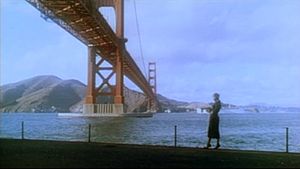
En kvinde skygges / Handling
Kim Novak ved Golden Gate Bridge (scene fra filmen).
En kvinde skygges er en amerikansk film fra 1958 instrueret af Alfred Hitchcock. Den er en af Hitchcocks bedst kendte film og bliver jævnligt udråbt til en af filmhistoriens bedste. Filmen var banebrydende med de filmeffekter, der benyttes. Fx optagelserne hvor der zoomes ud og ind på vindeltrapperne. Det er samtidig en klassiker inden for thrillergenren.